DJ Qbert

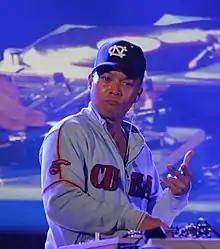
DJ Qbert at the DMC World Championships 2006 in Lyon, France

Qbert started his musical career in a group called FM20 with Mix Master Mike and DJ Apollo in 1990. In New York City when playing a show, FM20 was spotted by Crazy Legs, who invited them to join the Rock Steady Crew. They accepted the offer to join the crew. Going by the name Rock Steady DJs, they then proceeded to take the 1992 Disco Mix Club World DJ Championships (DMC) world title. Qbert was also one of the founding members of the band Invisibl Skratch Piklz. Although there were other turntablist crews before the Invisibl Skratch Piklz, the Skratch Piklz were the first to apply the band concept to turntablism, layering drums, basslines, and scratch solos on top of each other.